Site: brandenburg
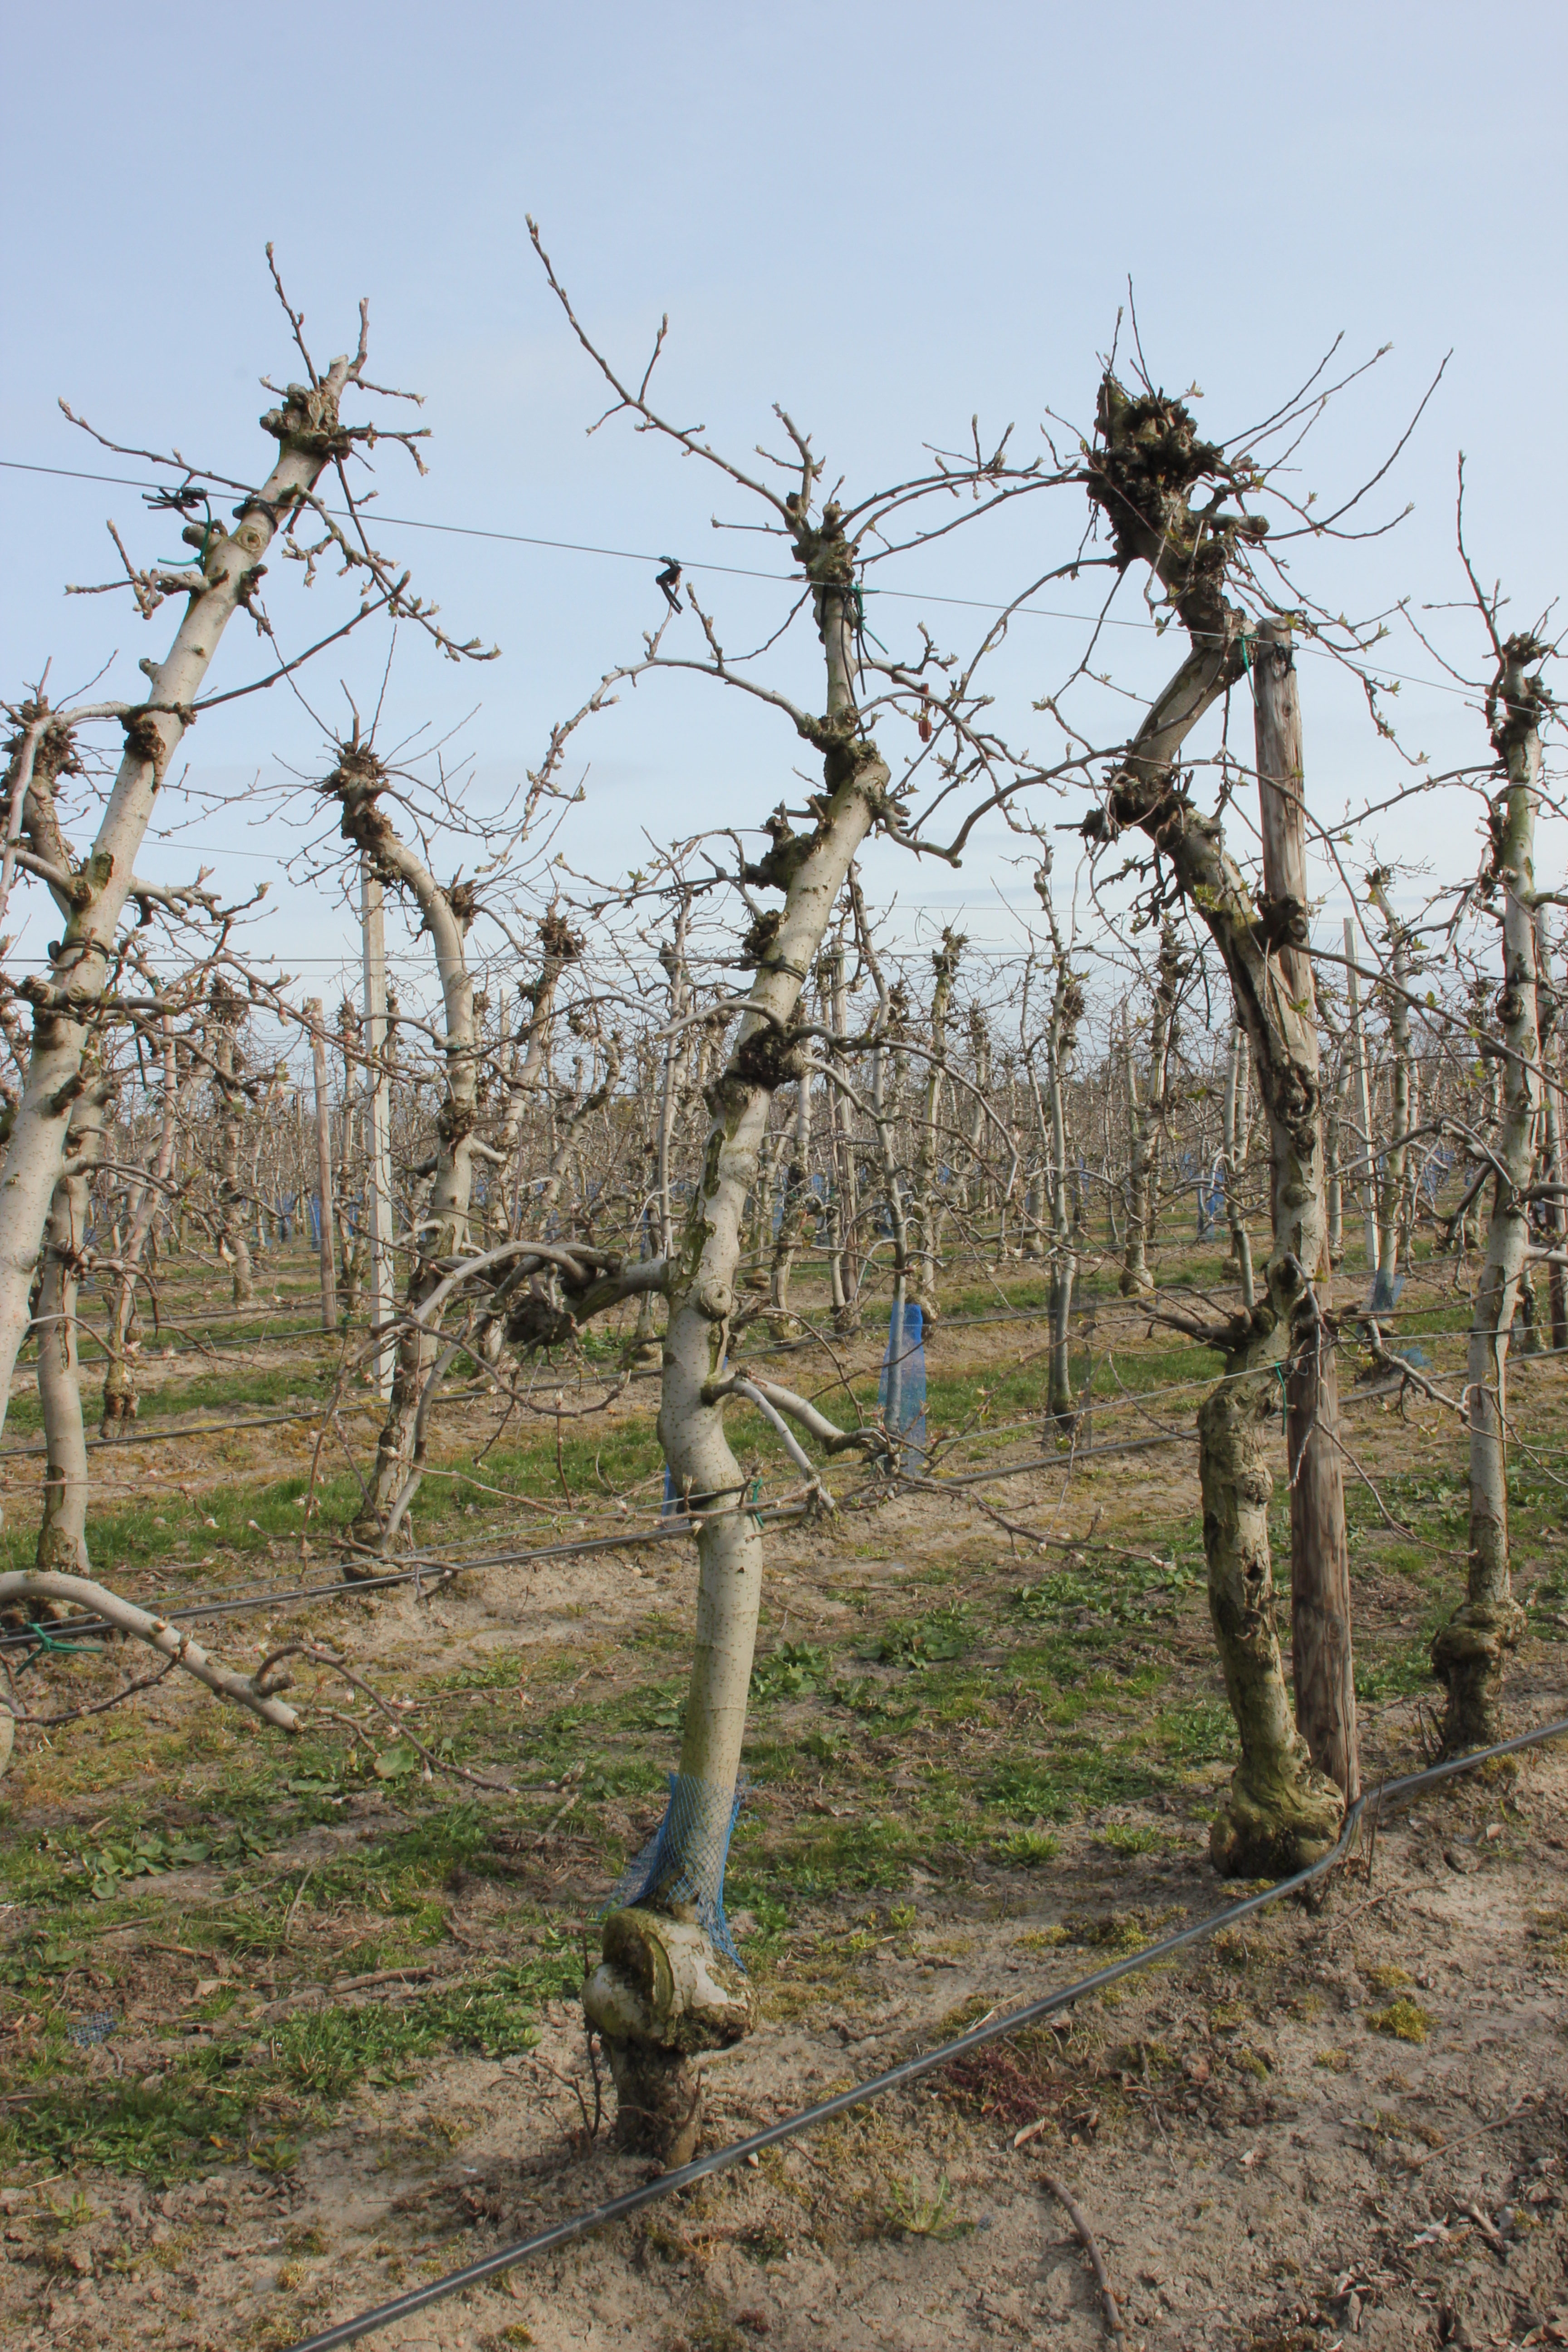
Growth stage (BBCH 54): Inflorescence emergence